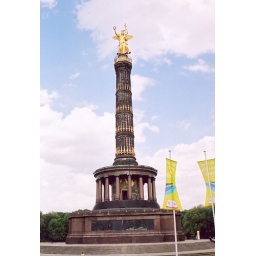
The golden goddess of victory sits atop this triumphal column in the Tiergarten park in central Berlin.